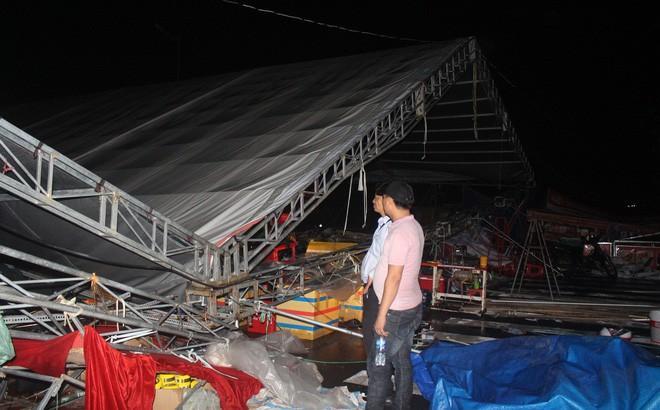
người đàn ông mặc áo hồng đang cầm một chai nước